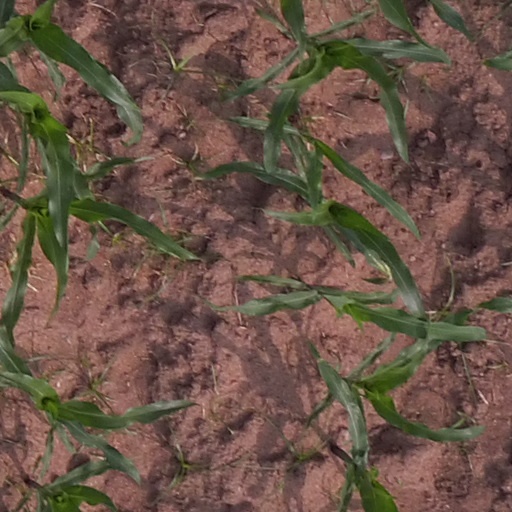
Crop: maize; corn